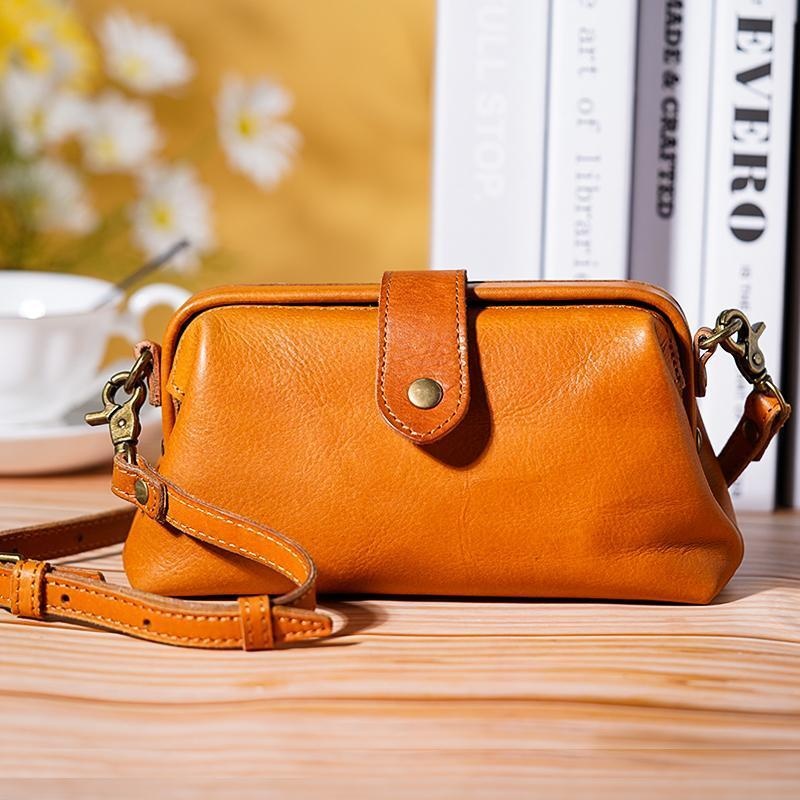
Ideell gave - Premium skinn Retro Håndlaget Veske
Brand: shoptimie
Det er det perfekte gavevalget for enhver anledning, og tilbyr førsteklasses kvalitet og holdbarhet. Med sitt elegante design og brede utvalg av funksjoner vil det sikkert være en suksess hos hvem som enn mottar det. Unik Åpningsdesign Et litt stilig design samtidig som sikkerheten ivaretas. Stor kapasitet for oppbevaring Møter alle dine behov i dagliglivet. Doktorveske Hvis du foretrekker en vintage- og antikkstil, vil denne være ditt førstevalg. Den har stor kapasitet som kan inneholde mange personlige gjenstander. Den passer godt sammen med en overfrakk. Svært klassisk og gammeldags. Størrelse: 8.66'* 4.72'*2.36' Farger: Oransje/Svart/Rød/Kaffe/Grønn Høykvalitets skinn Brass og rustfritt stål maskinvare STIL: doktorveske; vintage
Category: Apparel & Accessories > Handbags, Wallets & Cases > Handbags > Doctor Bags